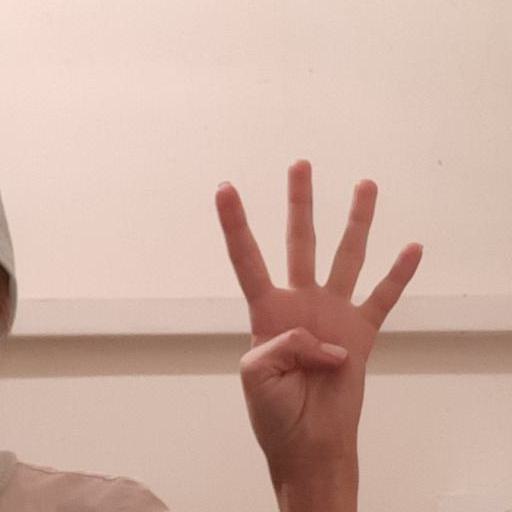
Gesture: four